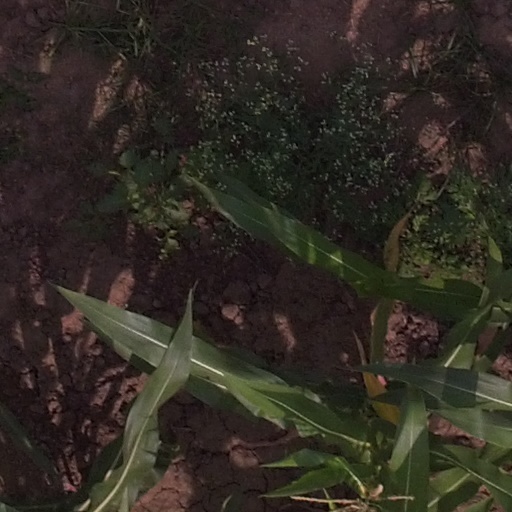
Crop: maize; corn